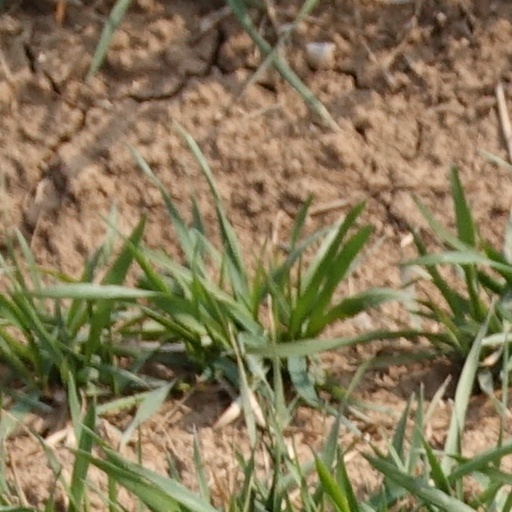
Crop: wheat